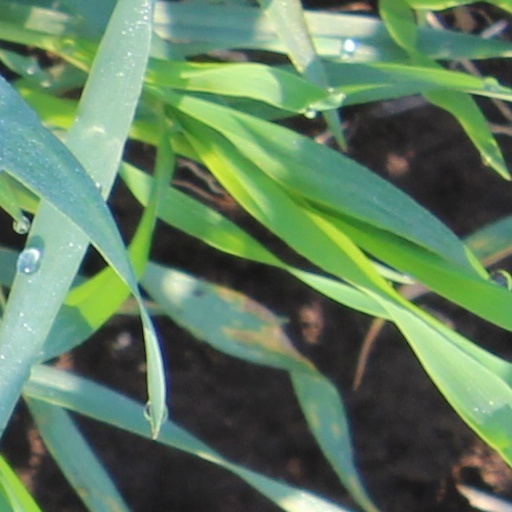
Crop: wheat